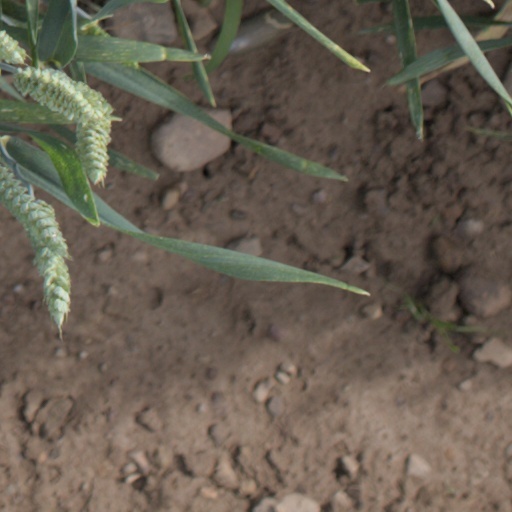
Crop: wheat